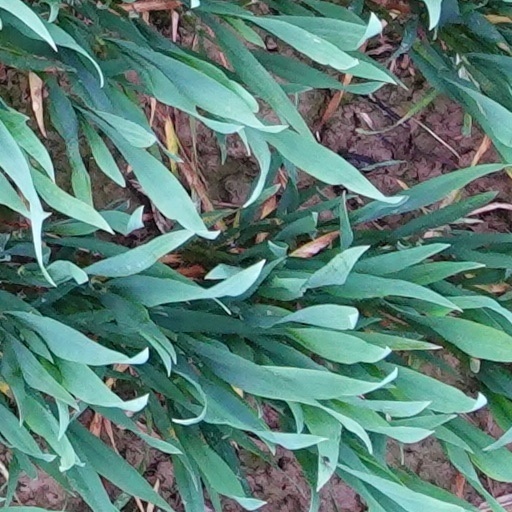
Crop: wheat